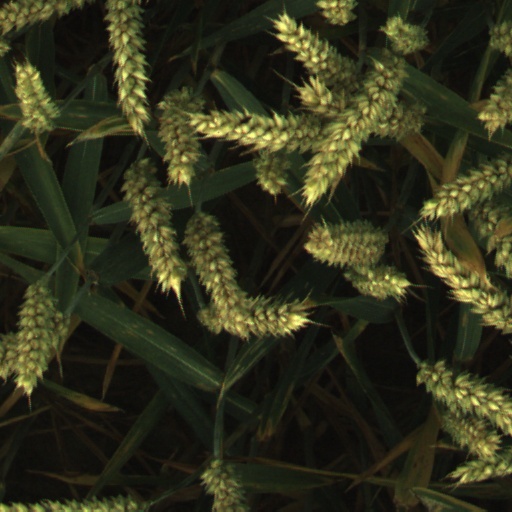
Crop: wheat